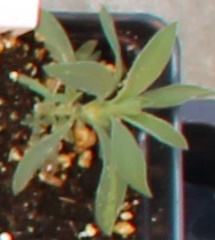
Label: Kochia